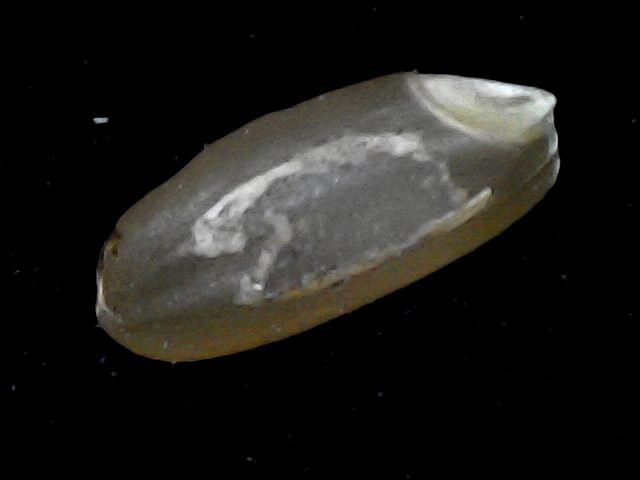
Rice variety: BD76